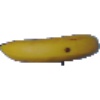
Label: Banana 1